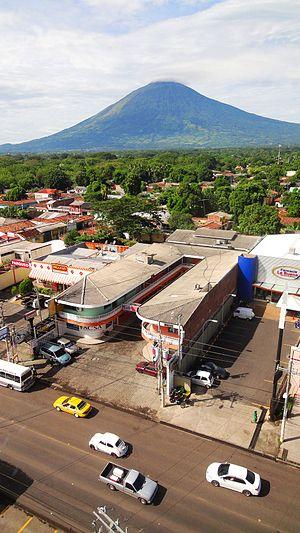
San Miguel Villle et Volcan
San Miguel ou San Miguel de la Frontera est une ville du Salvador, dans le département du même nom San Miguel. C'est la plus grande ville de l'est du pays, et a une population estimée à 247 119 habitants en 2013. Elle a été fondée en 1530, mais a déménagé à son emplacement actuel en 1586. Depuis la première moitié du XXᵉ siècle a eu un développement économique important, mais la guerre civile salvadorienne a modifié son économie et la société. Dans cette ville se déroule sur San Miguel Carnaval, la fête la plus importante du Salvador qui se développe dans le mois de Novembre pendant les festivités.